Sky position (RA, Dec in degrees): 181.489, 10.604
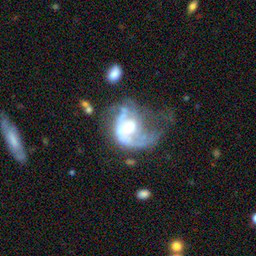
Galaxy morphology: Disturbed Galaxies